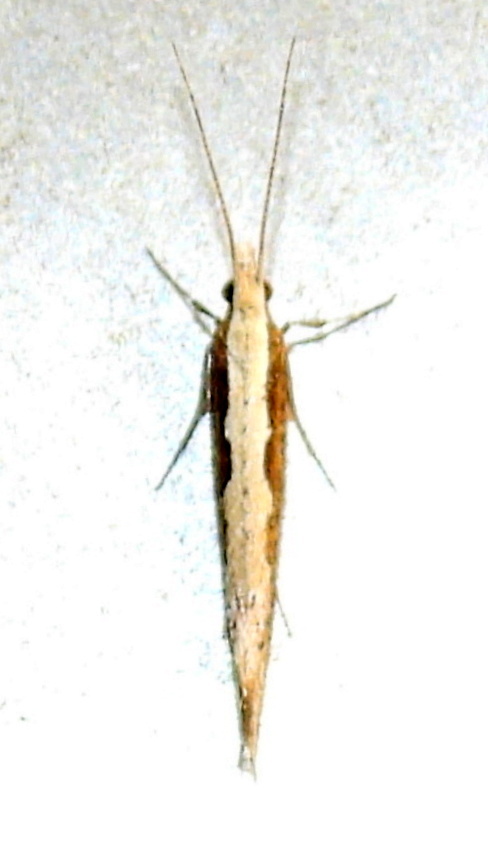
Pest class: diamondback_moth